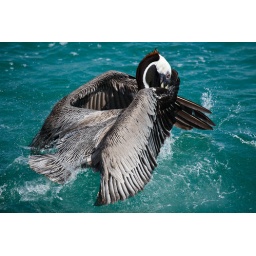
Fort DeSoto Park, Tierra Verde, FL20100508-IMG_8571See below for a photo of the school of fish the pelican was eating from.